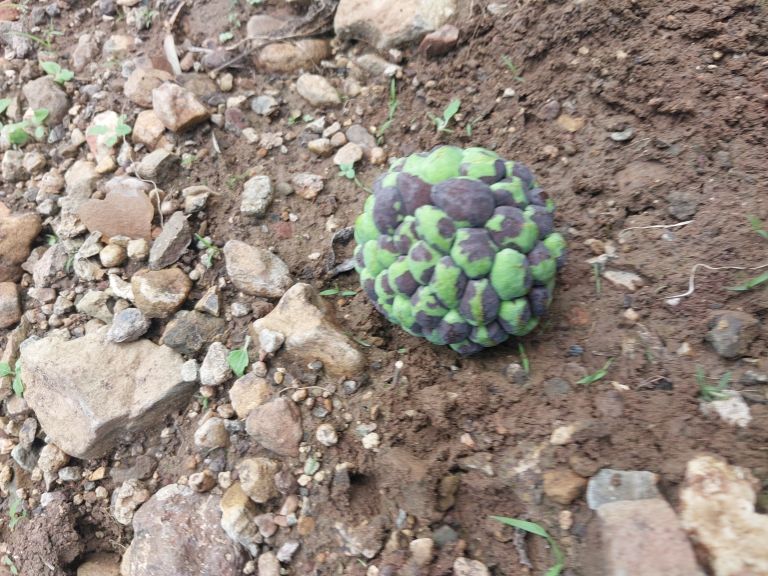
Disease label: Diplodia Rot